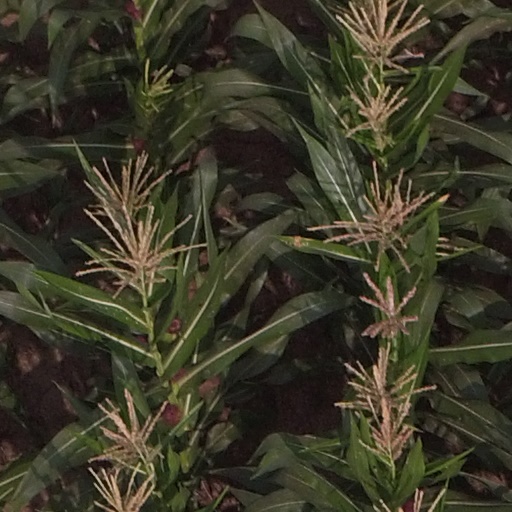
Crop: maize; corn